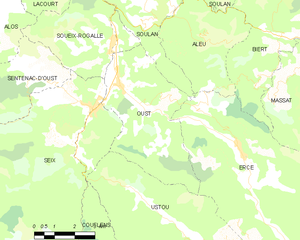
Carte des communes françaises: Oust
Oust est une commune française, située dans le département de l'Ariège en région Occitanie.